Theobroma

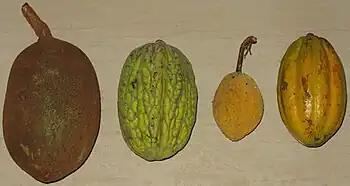
From left to right: "T. grandiflorum", "T. bicolor", "T. speciosum", "T. cacao"

Several species of "Theobroma" produce edible seeds, notably cacao, cupuaçu, and mocambo. Cacao is commercially valued as the source of cocoa and chocolate.